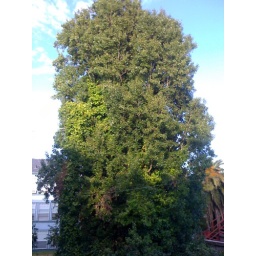
The tree with the house in it